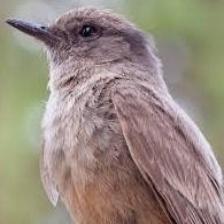
Species: SAYS PHOEBE
Scientific name: SAYORNIS SAYA